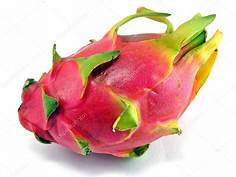
Label: Dragonfruit